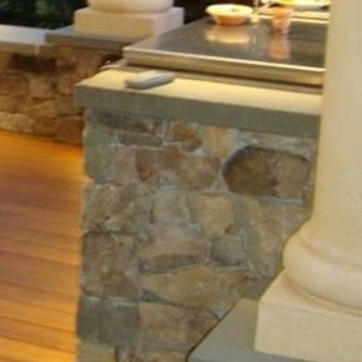
Material: stone